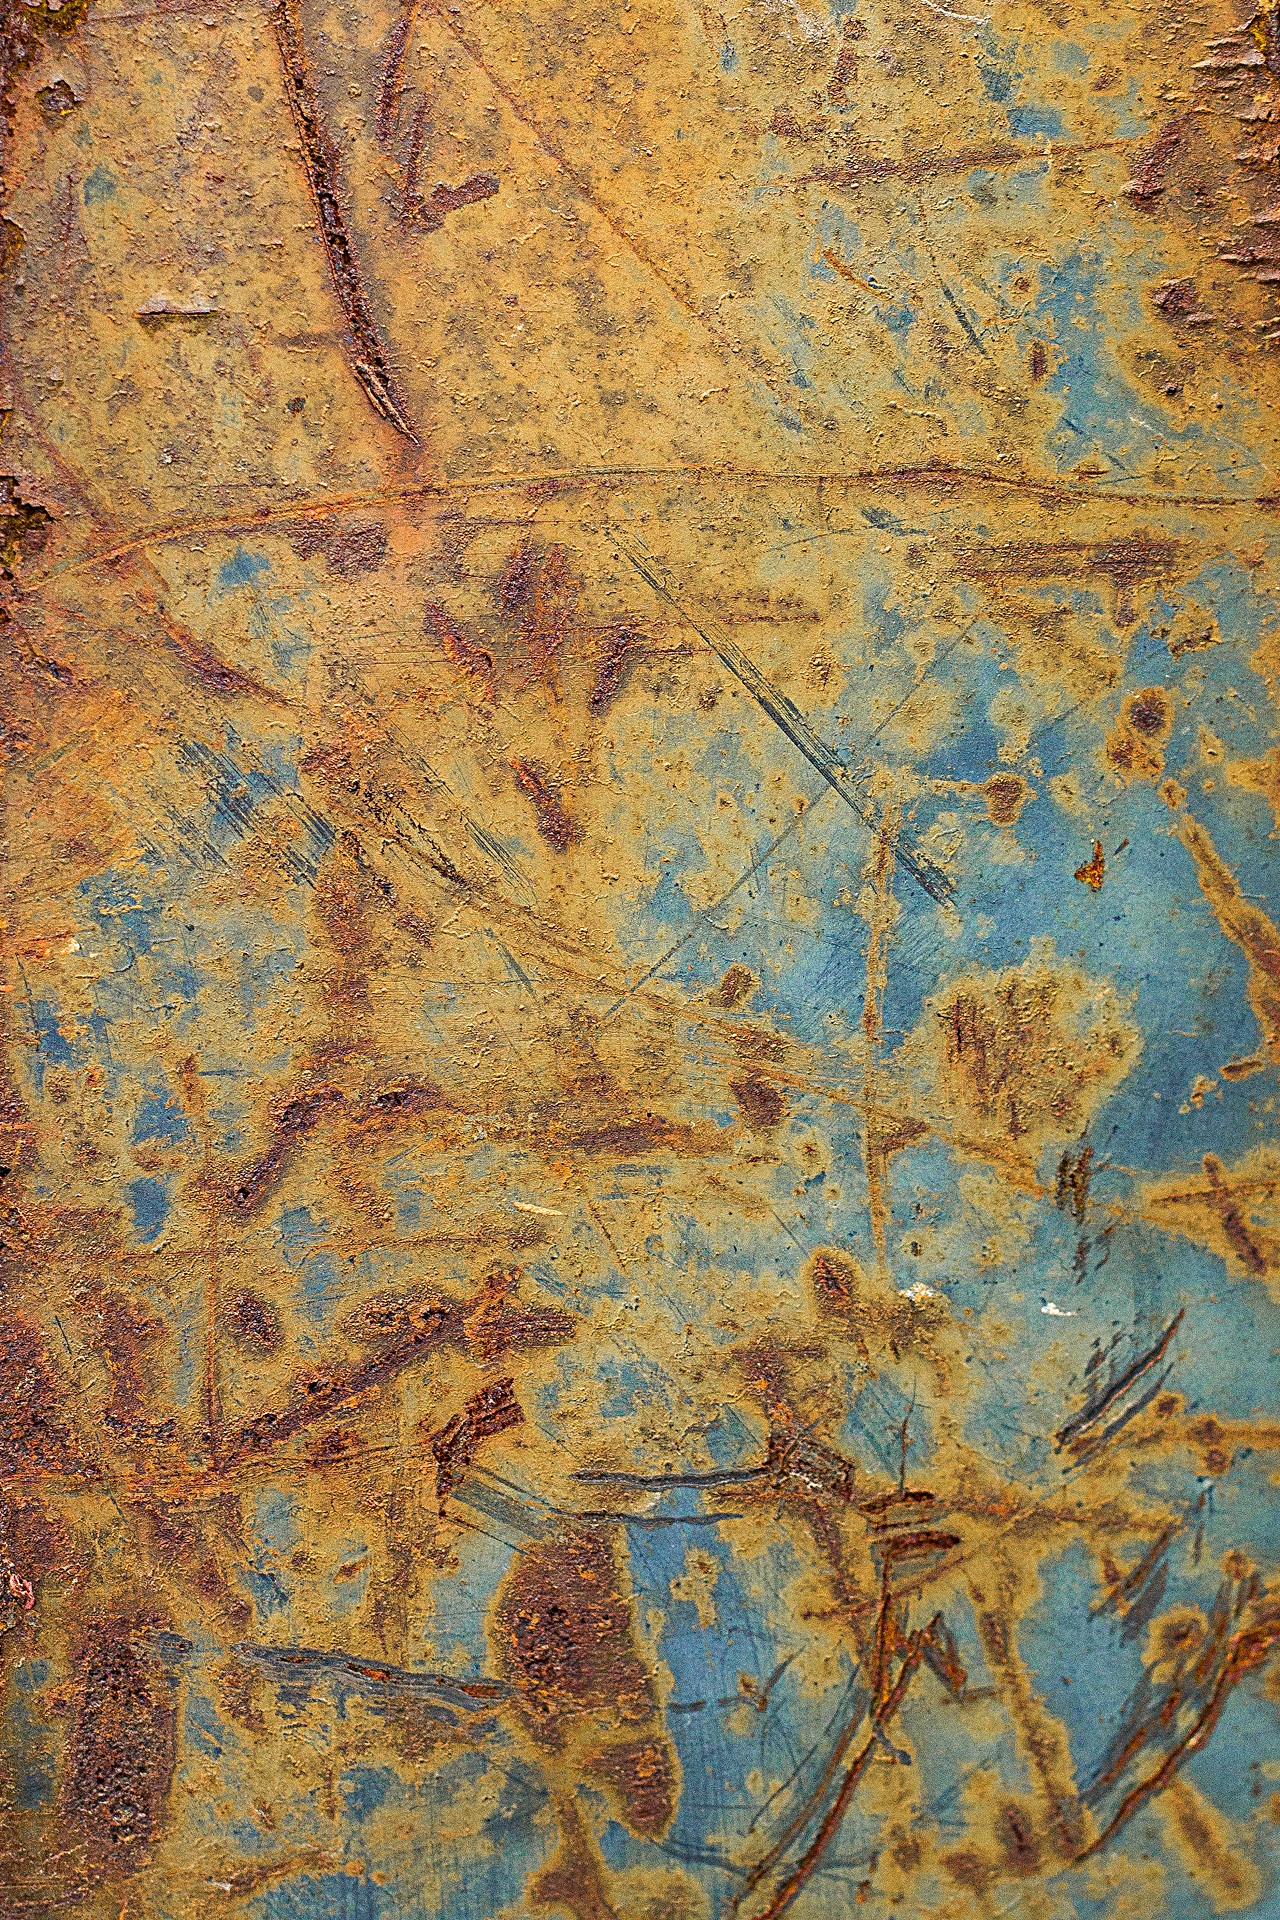
grungy, texture, floor, rust, pattern, metal, grunge, material, weathered, textile, art, background, design, aging, rusted, metallic, aged, corrosion, rusting, flooring, corrode, oxidization, oxidize, metal texture